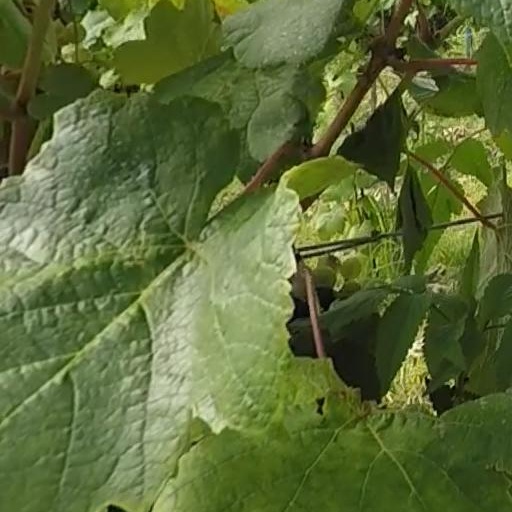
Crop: grape